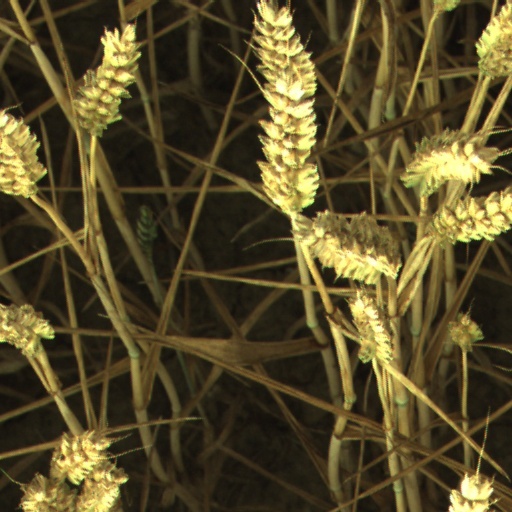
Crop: wheat